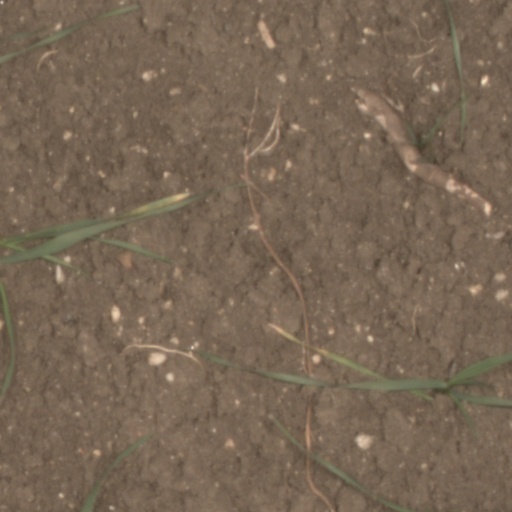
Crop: wheat